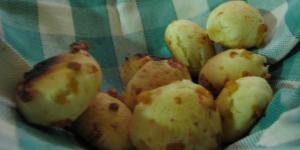
chipacitos de queso